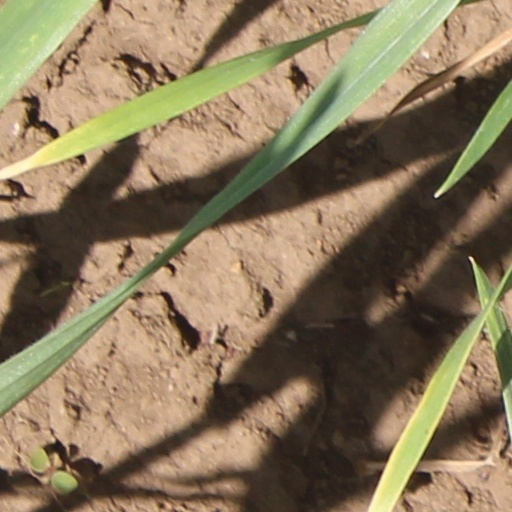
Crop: wheat